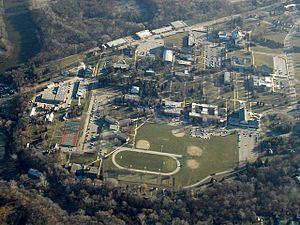
L'université Andrews est une université de l'Église adventiste du septième jour, située à Berrien Springs au Michigan, aux États-Unis. Fondée en 1874 à Battle Creek dans le Michigan, c'est la première université établie et la plus réputée du système d'éducation adventiste, en raison de son séminaire de théologie, le plus important dans l'adventisme.